Washington Navy Yard

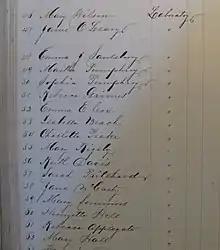
Washington Navy Yard payroll for May 1862 with the laboratory workers (seamstresses) who sewed canvass bags for gunpowder and flags for naval ships. The Civil War was the first time the navy yards hired women full-time in any significant number

In 1819, Betsey Howard became the first female worker documented at the navy yard (and perhaps in the federal service), followed shortly after by Ann Spieden. Both Howard and Spieden were employed as horse cart drivers, "and like their male counterparts employed per diem, at $1.54 a day, working whole or part days as required." In 1832 the Washington Navy Yard Hospital, hired Eleanor Cassidy O'Donnell to work as a nurse.